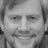
Emotion: happy